Mezzovico railway station

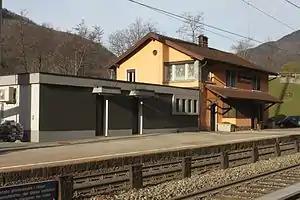
The station building in 2014

Mezzovico railway station is a railway station in the Swiss canton of Ticino and municipality of Mezzovico-Vira. The station is on the original line of the Swiss Federal Railways Gotthard railway between Bellinzona and Lugano. This line has been by-passed by the Ceneri Base Tunnel since 2020, and most trains between Lugano and Bellinzona now use the base tunnel rather than passing through Mezzovico station.